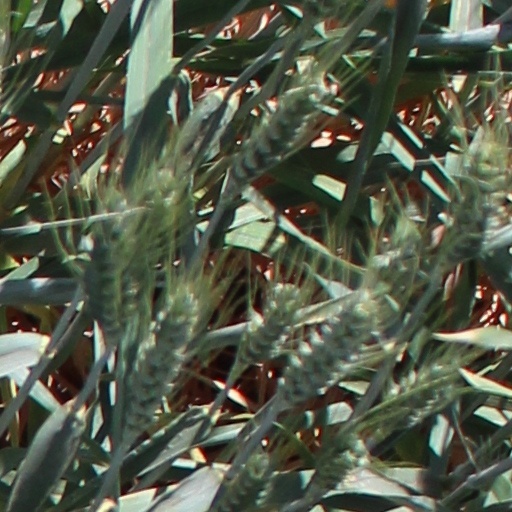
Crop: wheat